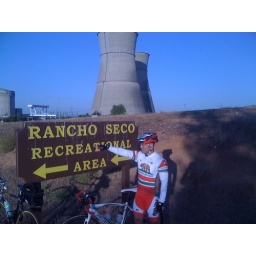
I would not swim in the lake trust me, the fish have three eyes